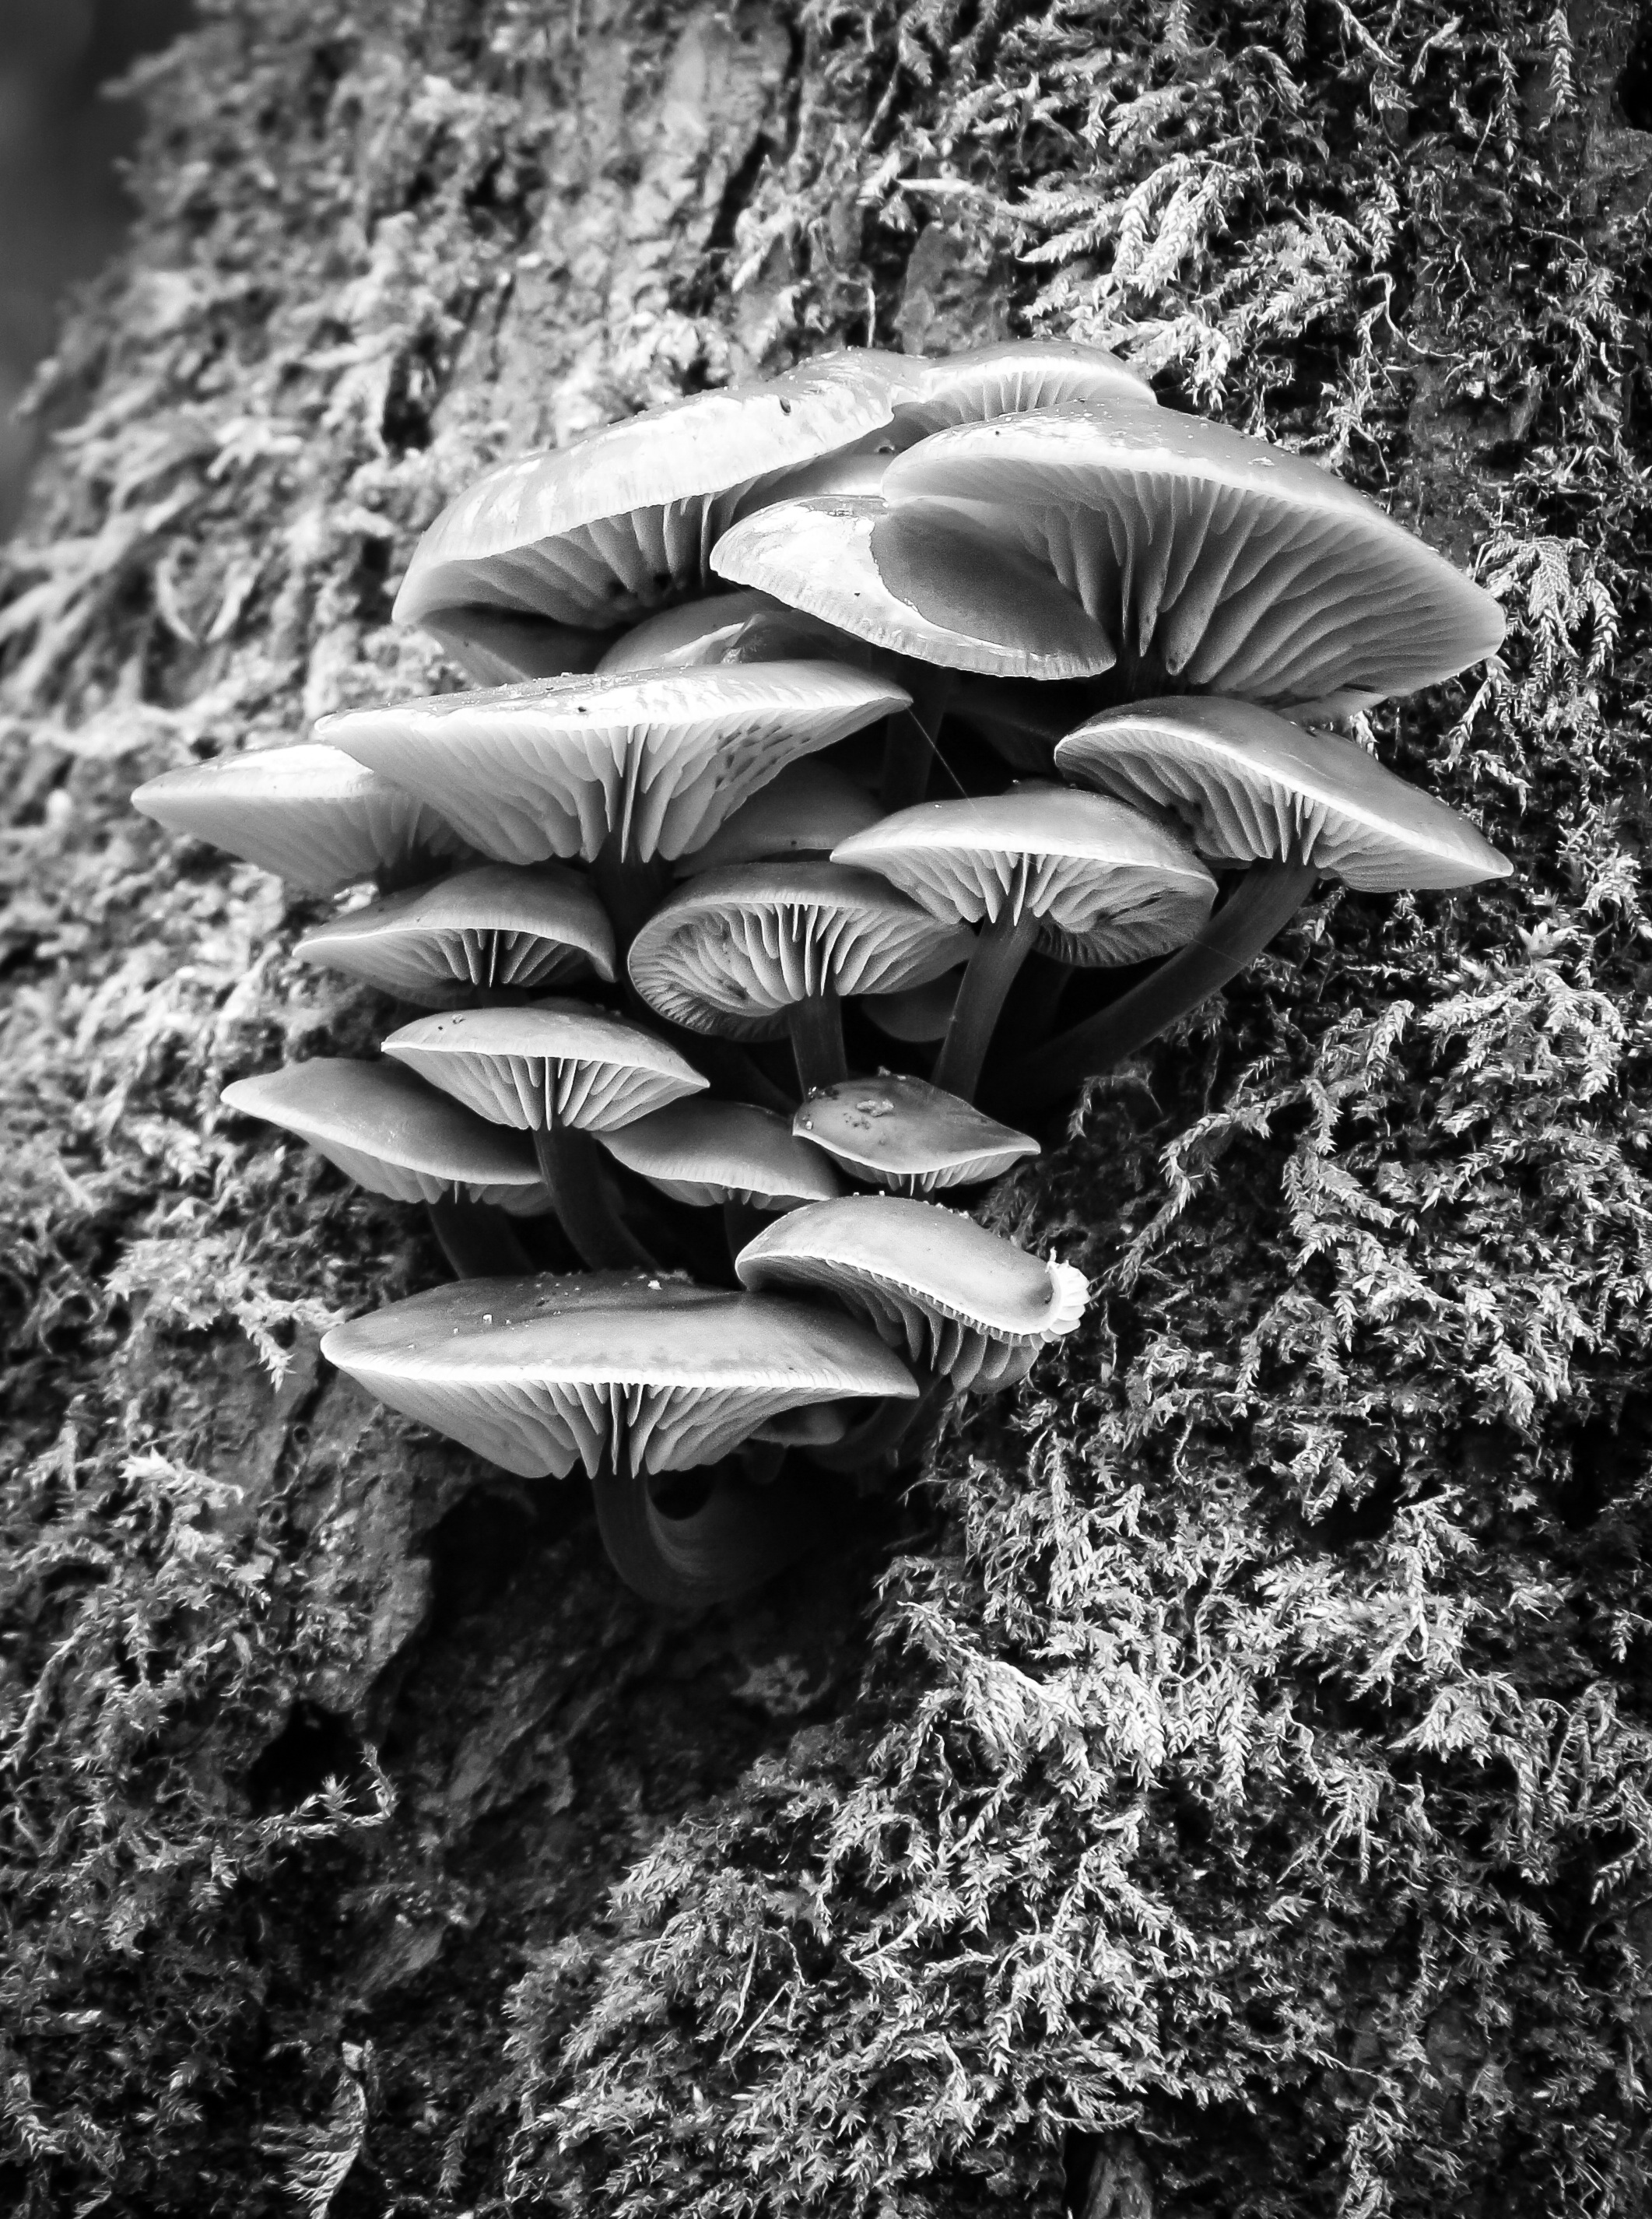
tree, nature, forest, outdoor, black and white, growth, plant, wood, white, photography, leaf, fall, flower, trunk, moss, bark, natural, autumn, gray, mushroom, black, monochrome, dead, flora, fungus, fungi, habitat, oyster mushroom, monochrome photography